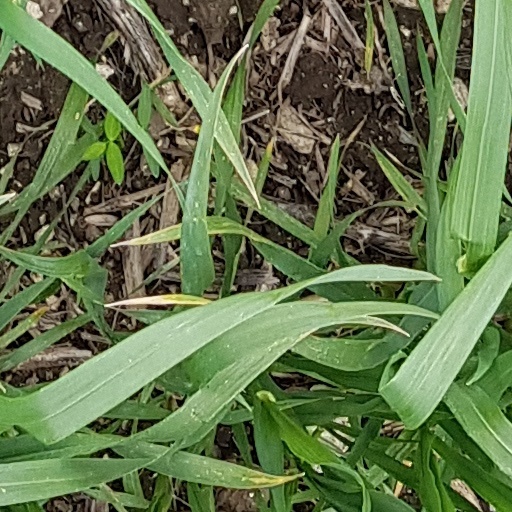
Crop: wheat